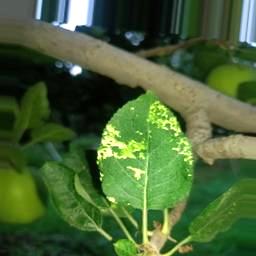
Label: Apple_Mosaic